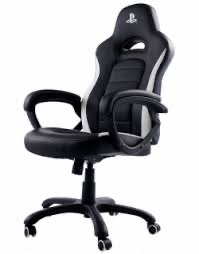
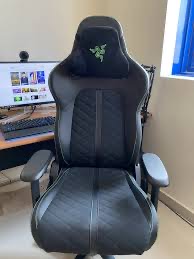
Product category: items_chair
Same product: no